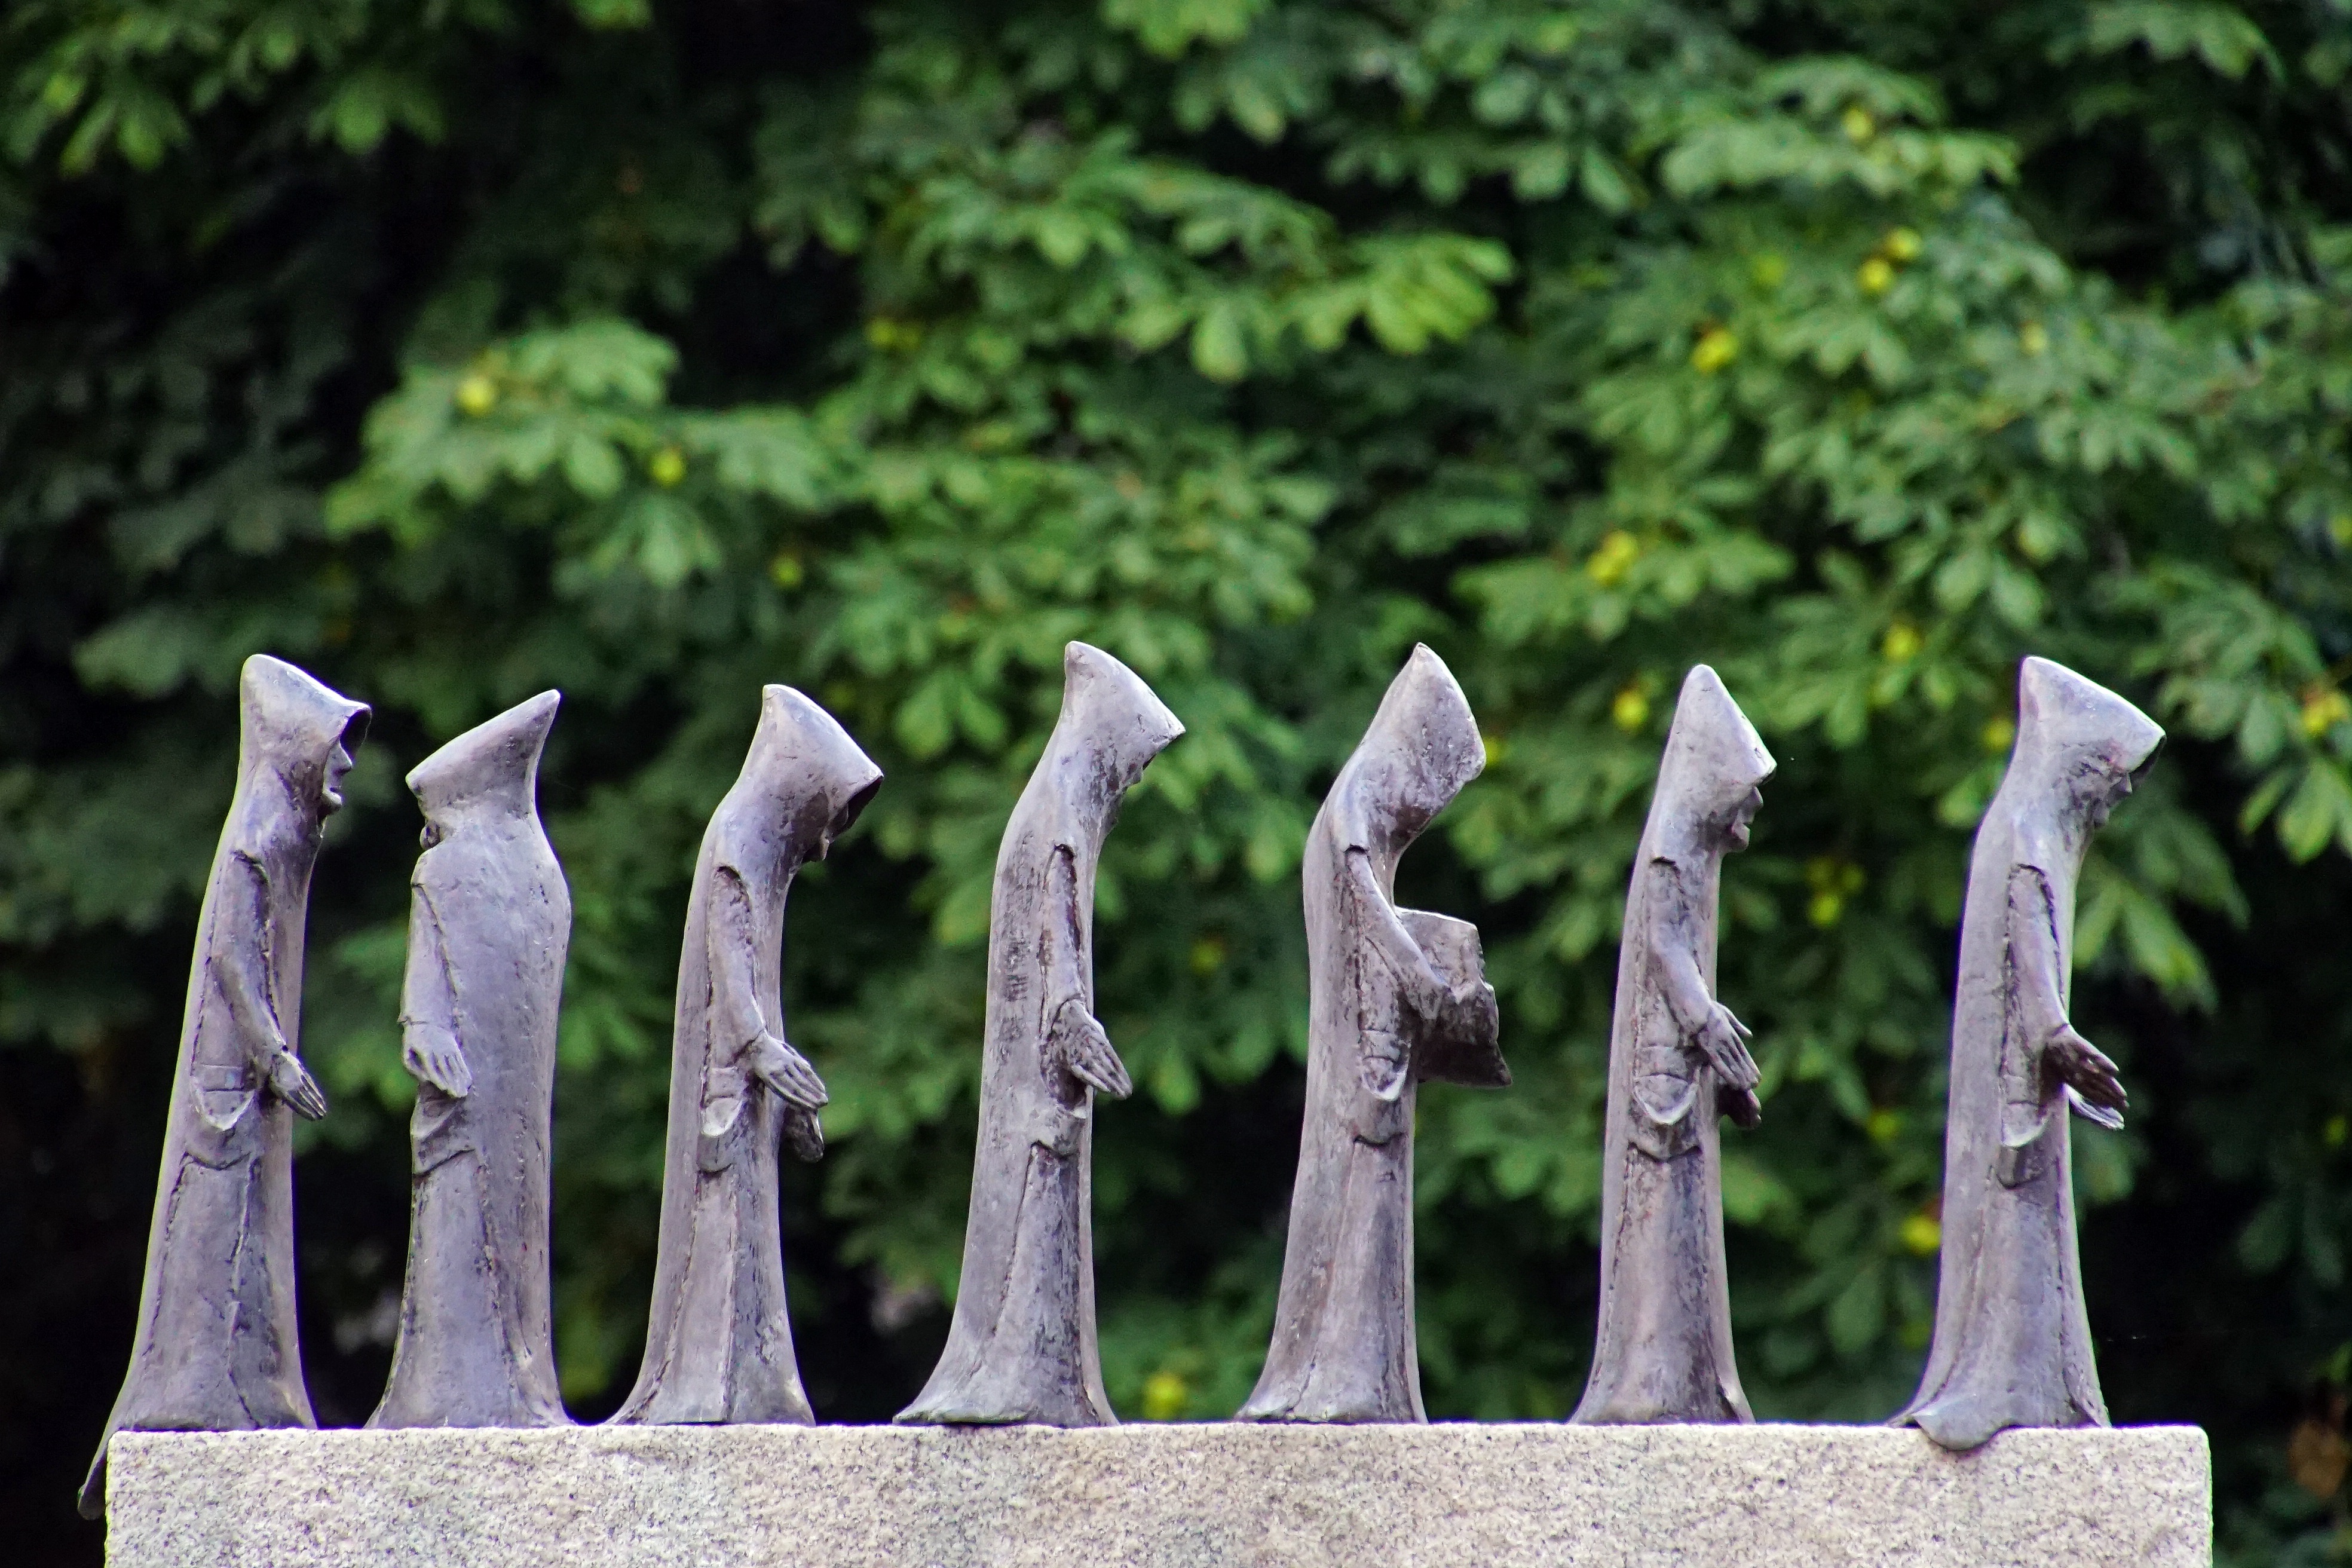
tree, grass, rock, person, wood, leaf, flower, monument, walk, statue, botany, silence, garden, sculpture, memorial, art, gloomy, carving, chartreuse, 7, fontana, south tyrol, merano, sorcerer, sudtirol, venosta, senales, val venosta, friars, carthusians, convent square, silentium, religious order